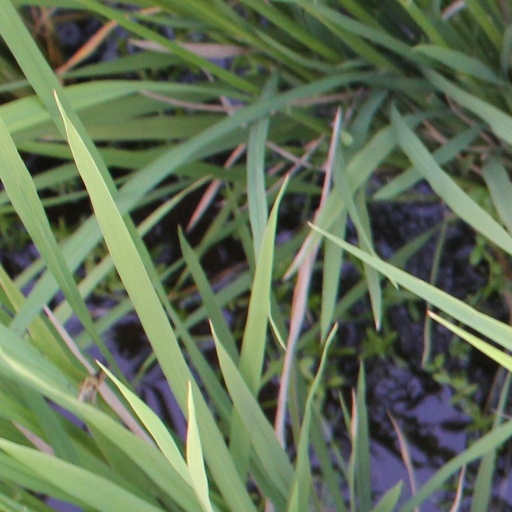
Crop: rice